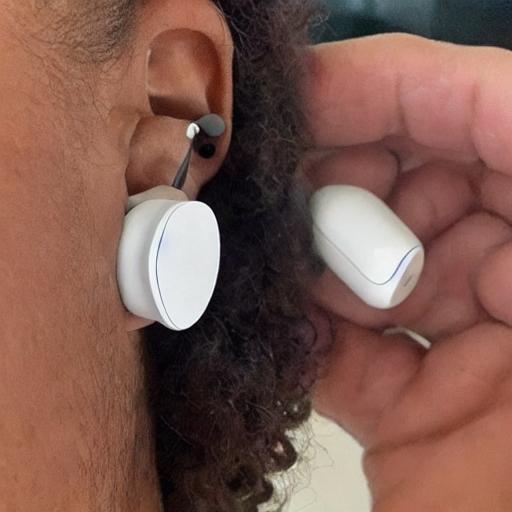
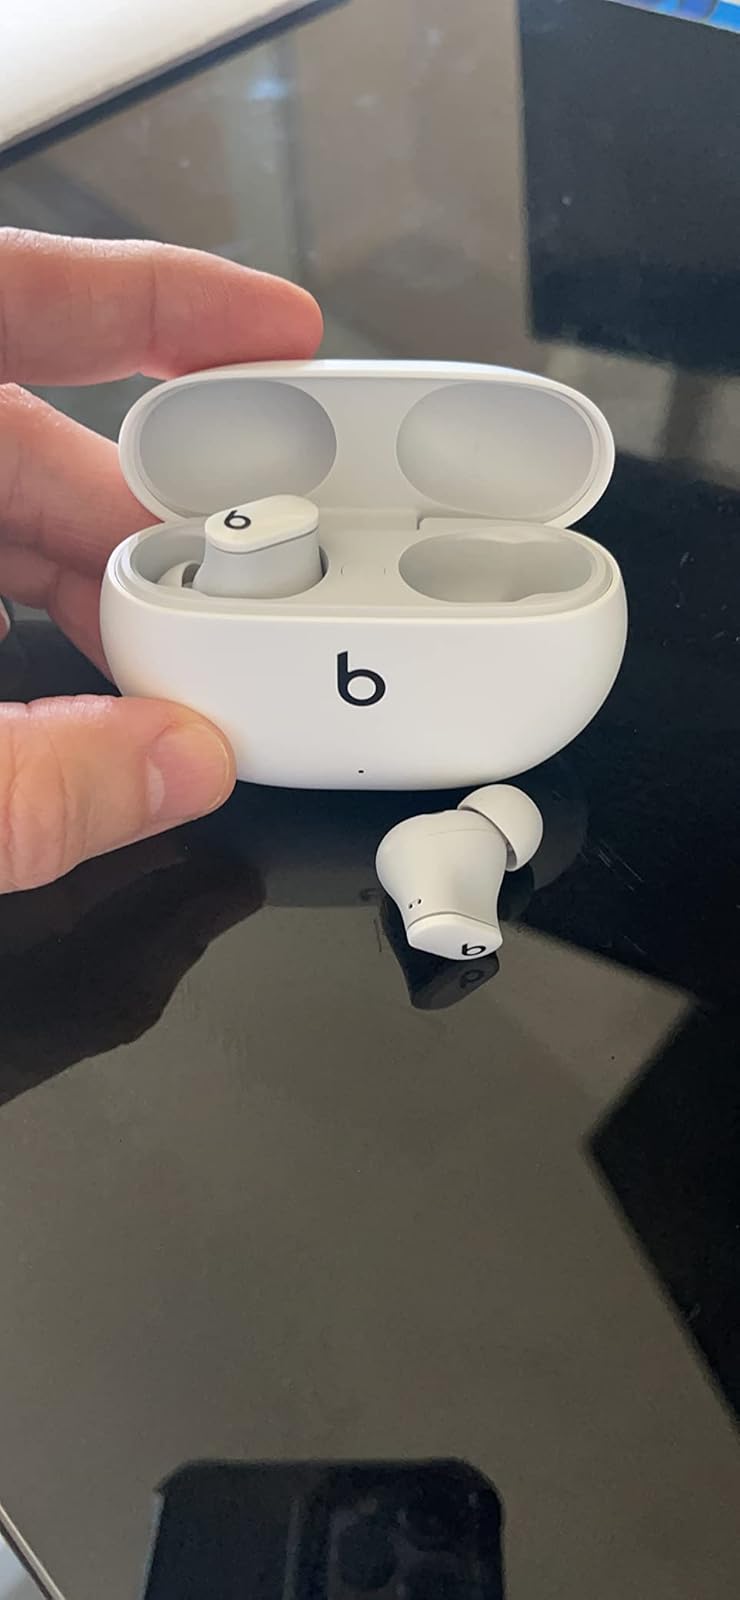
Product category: earbuds
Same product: no